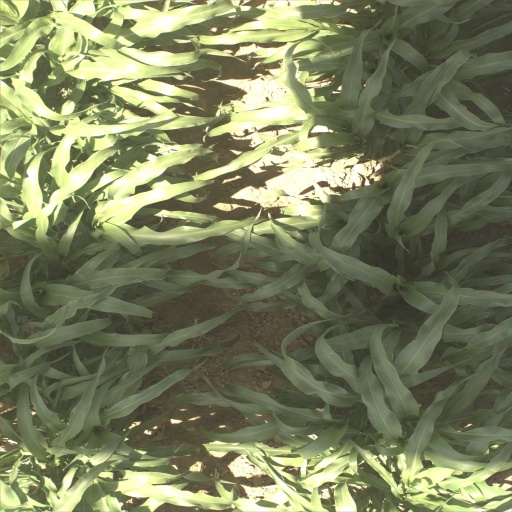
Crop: sorghum